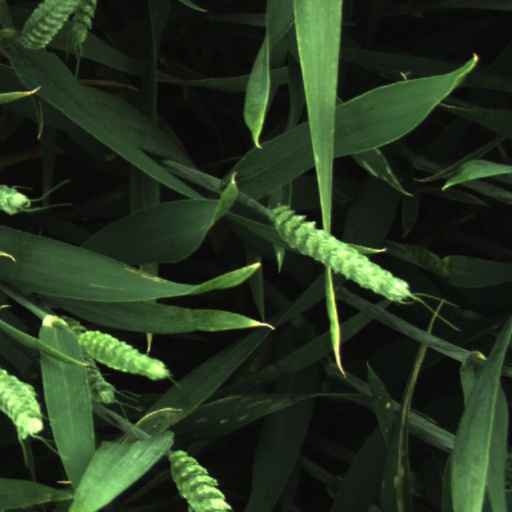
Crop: wheat